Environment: real
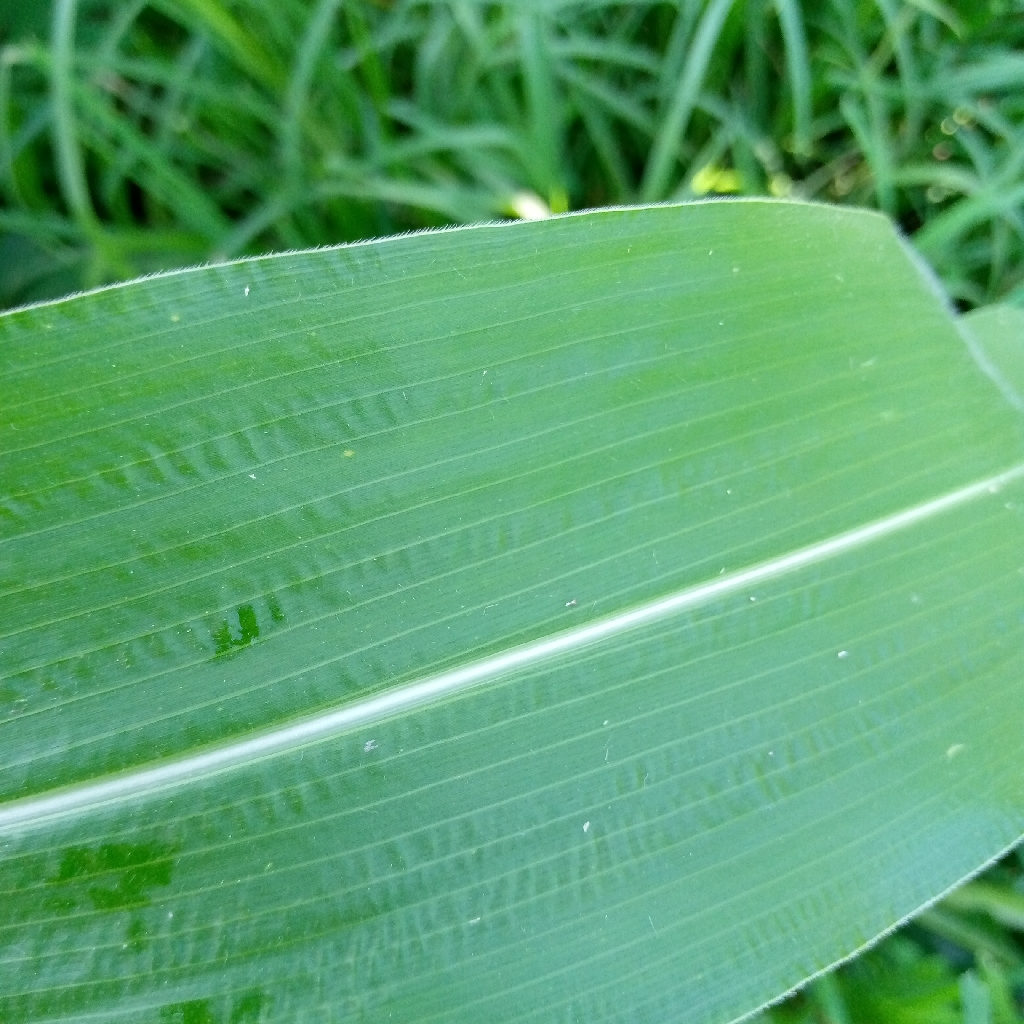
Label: healthy